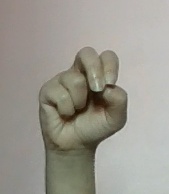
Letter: gaaf